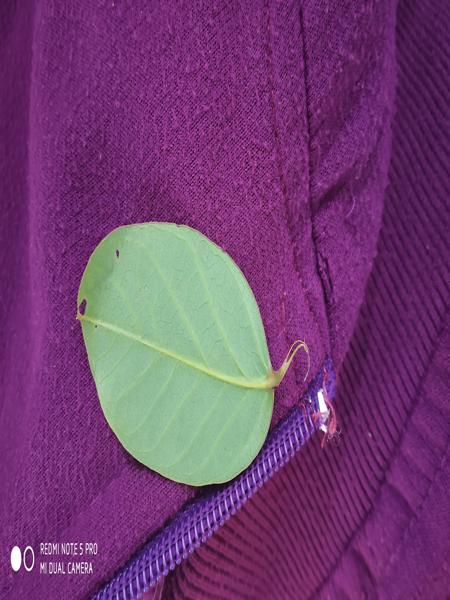
Plant: Chakte